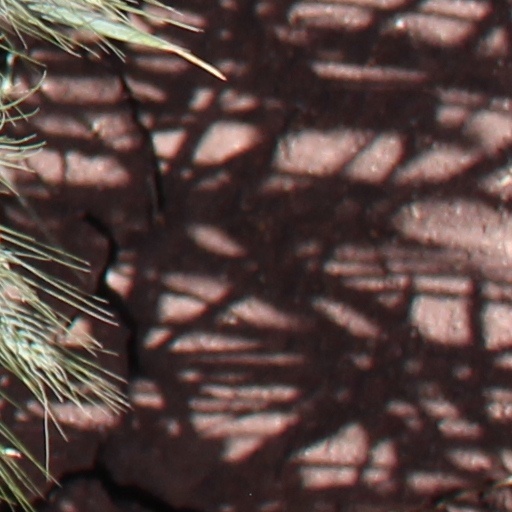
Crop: wheat